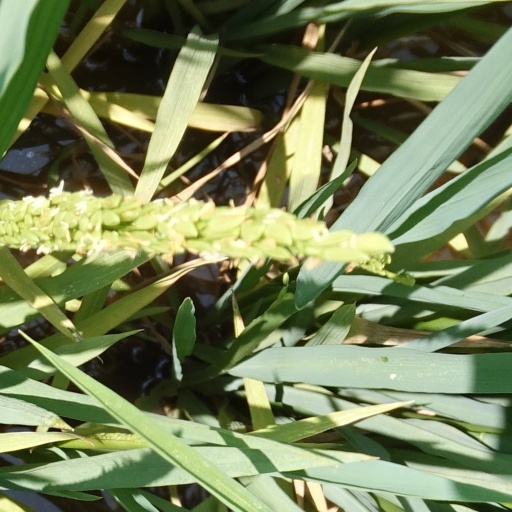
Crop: rice